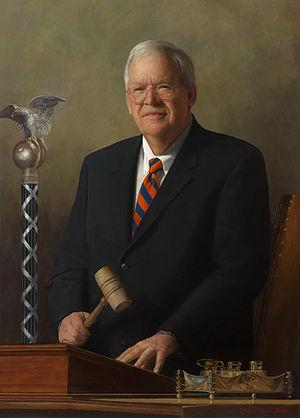
Les élections législatives américaines de 2002 ont eu lieu le 5 novembre 2002 pour renouveler l'ensemble des membres de la Chambre des représentants dans le cadre des élections de mi-mandat du premier mandat présidentiel de George W. Bush.
Les élections pour la Chambre des représentants des États-Unis se tiennent le 7 novembre 2000. Le Parti républicain conserve une courte majorité de trois sièges en faisant la plus courte majorité d'un parti à la Chambre depuis celle de 1952.
Les élections législatives américaines de 2004, qui ont élu les 435 membres de la Chambre des représentants du 109ᵉ congrès des États-Unis, se sont déroulées le 2 novembre 2004.